Colden Ruggles

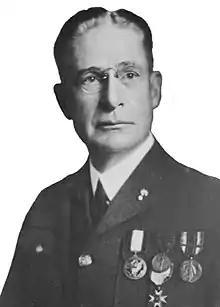
From 1987's "Quarters One, Aberdeen Proving Ground"

Colden L'Hommedieu Ruggles (March 18, 1869 – April 2, 1933) was a career officer in the United States Army. A prominent member of the Ordnance Corps, he attained the rank of brigadier general, and was notable for planning and overseeing construction of Aberdeen Proving Ground, Maryland. In addition, he was noteworthy for his service as acting Chief of Ordnance in 1930.